Justin Wilson (baseball)

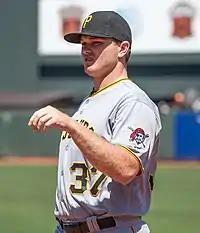
Wilson with the Pittsburgh Pirates in 2014

On April 29, 2012, pitching for the AAA Indianapolis Indians against the Durham Bulls, Wilson pitched the first innings of a combined no-hitter, finished off by Jumbo Diaz and Doug Slaten. “It was pretty awesome,” Wilson said after the game. “Great for Jumbo to come in and not give up a hit. And Doug as well. Great defense all around. Outstanding play to end the game, it was an awesome play. And then José Morales behind the plate was just outstanding tonight.” On leaving the game with a no-hitter, Wilson said: “It was tough, but you’ve got to trust your manager. He was making the call on what he thought, which was totally okay with me. Totally understandable. I respect him, and understand what he was doing.” With two outs in the ninth inning, Reid Brignac sent a slow rolling check swing to second base, then Anderson Hernández ranged in, bare handed the ball, and made the flip to first base to complete the no-hitter. On August 9, 2012, while still pitching for the Indianapolis Indians, Wilson pitched his second no-hitter of the 2012 season, an eight inning, complete game no-hitter against the Charlotte Knights (rain ended the game in the eighth inning). Wilson was promoted to the Pittsburgh Pirates on August 20, 2012. Wilson made his major league debut the same day, pitching one scoreless inning, with three strikeouts.